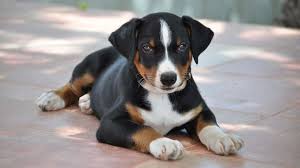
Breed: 234-n000091-Appenzeller